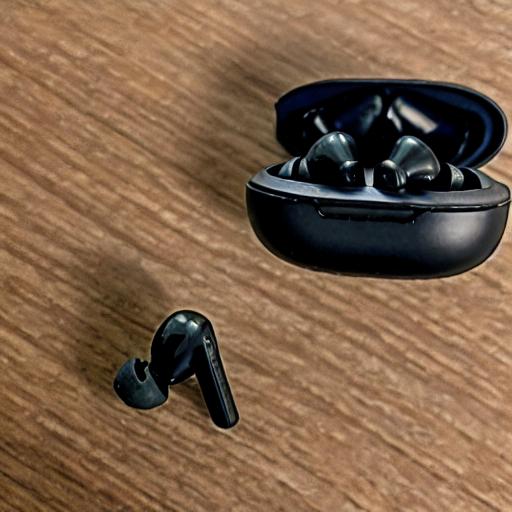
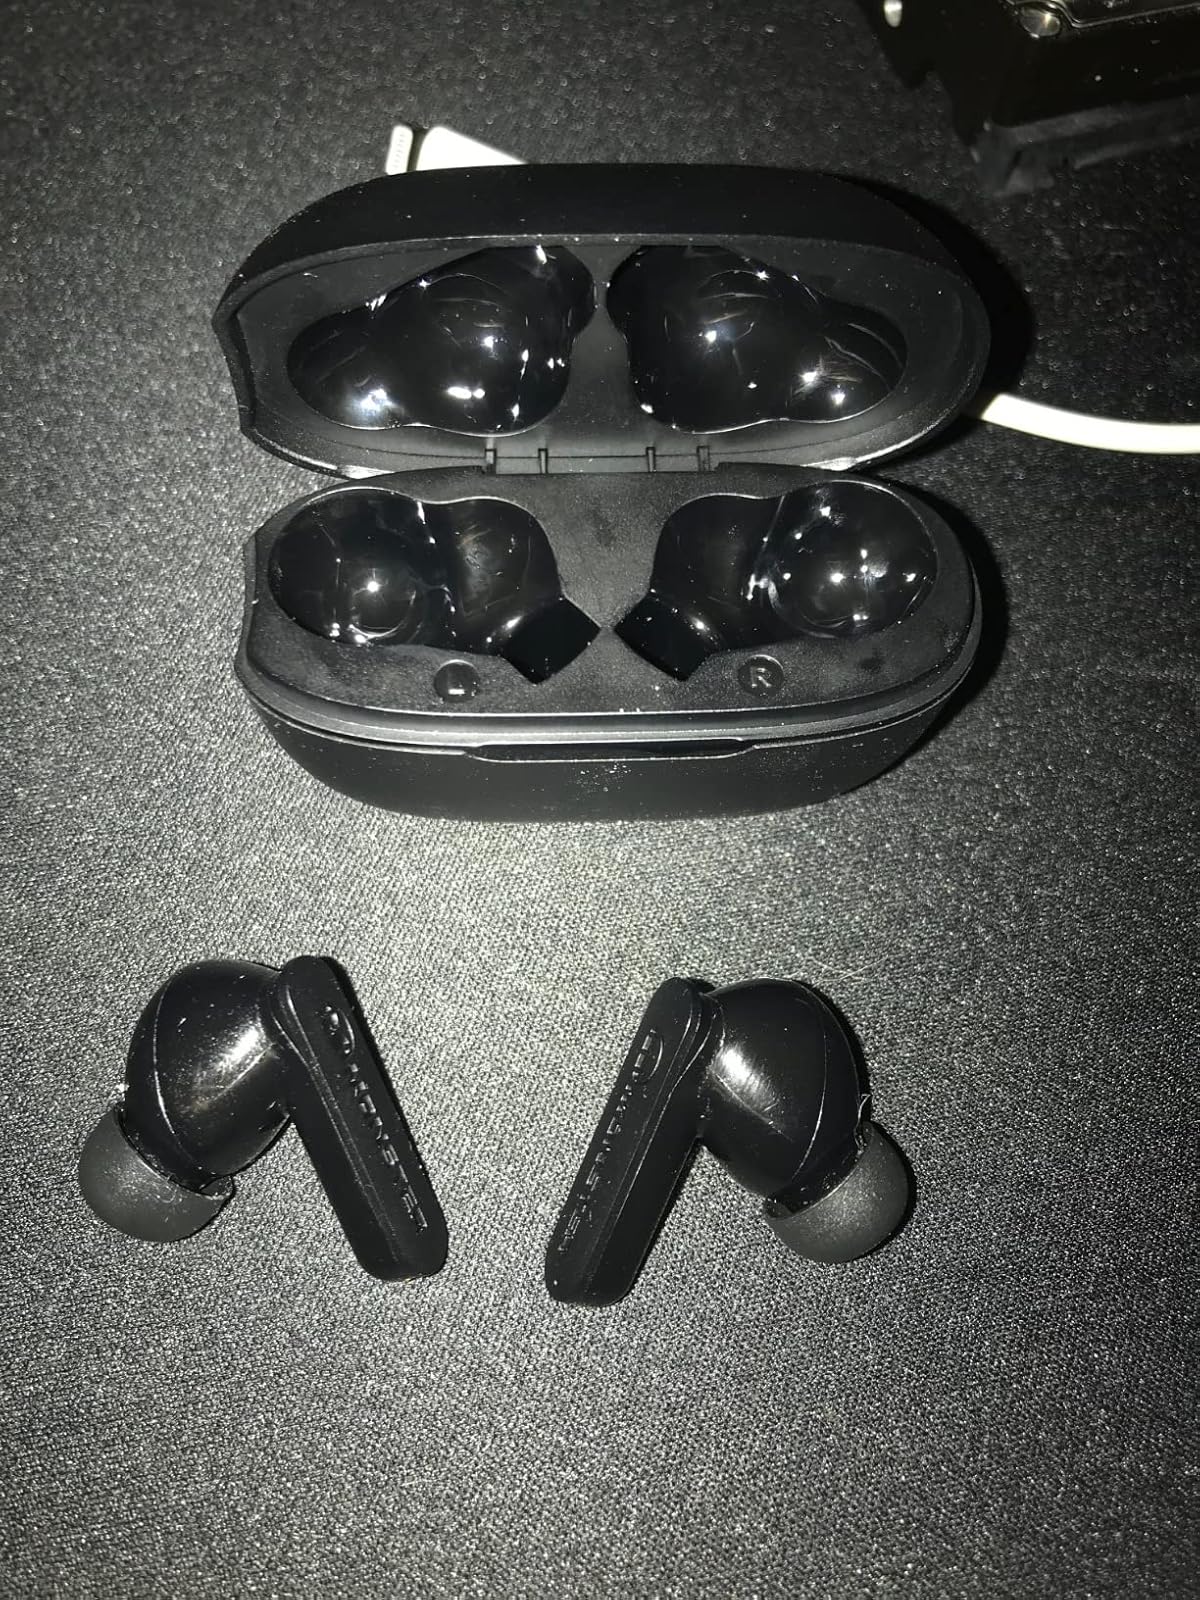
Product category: earbuds
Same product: no